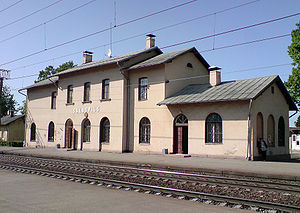
Salaspils
Salaspils er beliggende i Rigas distrikt i det centrale Letland og fik byrettigheder i 1993. Byen, der ligger ved floden Daugava, er mest kendt for Slaget ved Kircholm i 1605, det største slag under den Polsk-Svenske Krig – og for Salaspils KZ-lejr, der var den største af sin slags under Anden Verdenskrig. Byen hed tidligere Mārtiņsala. Før Letlands selvstændighed i 1918 var byen også kendt på sit tyske navn Kircholm.